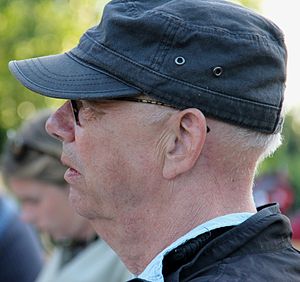
Erling Jepsen
Erling Jepsen er en dansk forfatter.